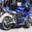
Label: motorcycle